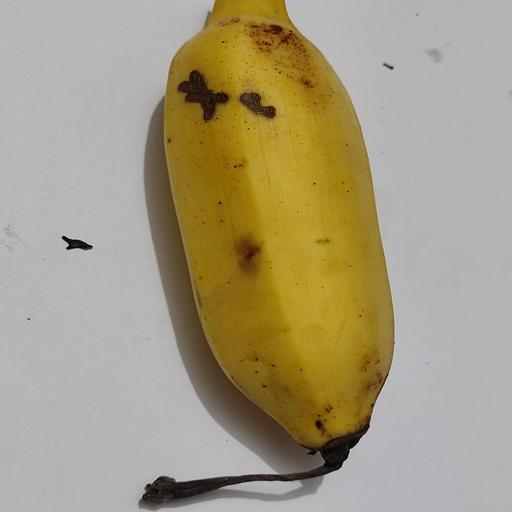
Crop type: Banana